Top Gear Overdrive

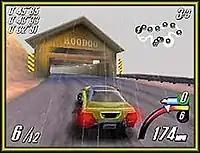
A gameplay screenshot of "Top Gear Overdrive" on the Nintendo 64.

In the main mode of play, the player races through six seasons, each season containing more races from more tracks, with faster cars competing.